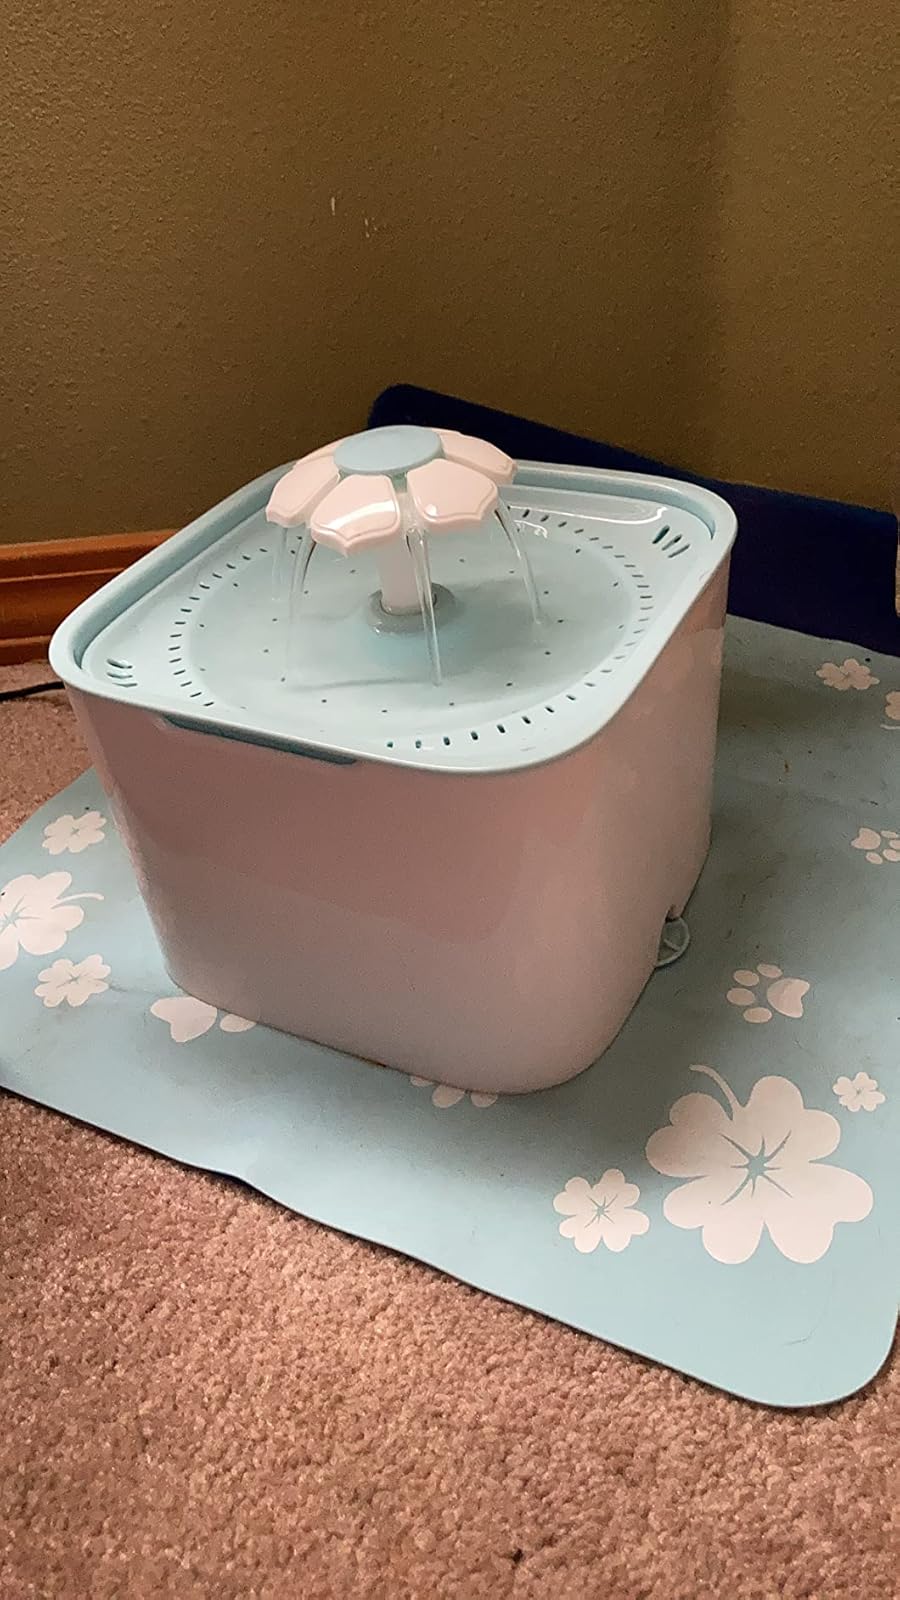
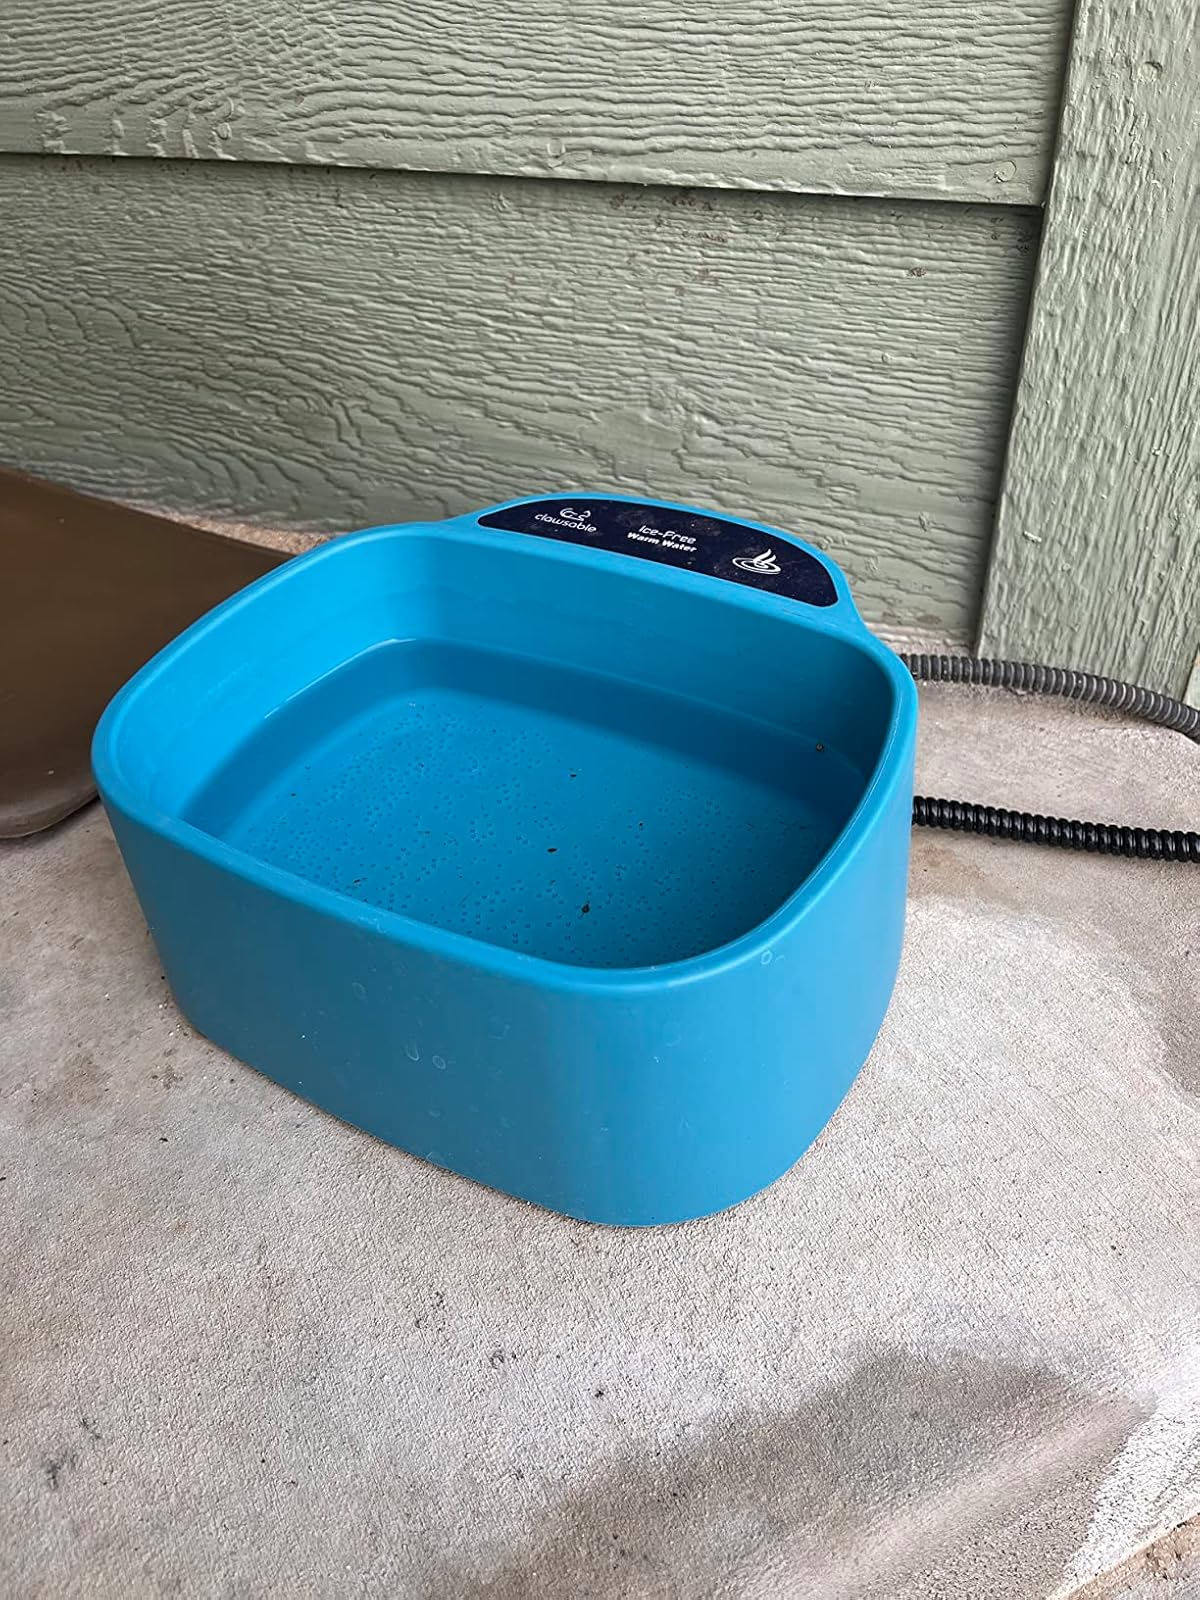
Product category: items_bowl
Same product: no